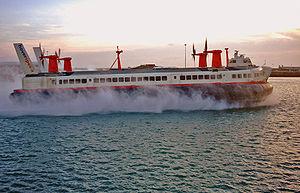
Le port de Douvres est le port trans-Manche situé à Douvres, au sud-est de l'Angleterre. Il est le port anglais le plus proche de la France, distant de seulement 35 km, le plus important du Royaume-Uni et l'un des plus dynamiques au niveau européen avec 14 millions de voyageurs, 2,1 millions de camions, 2,8 millions de voitures et motos, 86 000 autobus qui débarquent chaque année, et avec un chiffre d'affaires annuel de 58,5 millions de livres sterling.
Le Saunders-Roe Nautical 4 est un aéroglisseur, également connu sous le nom d'aéroglisseur de classe Mountbatten.
Un aéroglisseur est un véhicule amphibie à portance aérostatique et à propulsion aérienne, en général une ou plusieurs hélices aériennes.
Un véhicule amphibie est un véhicule qui peut se déplacer sur terre et sur l’eau.